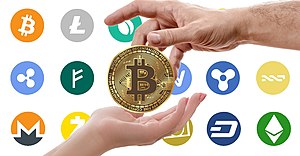
Kryptovaluta
Logoer for forskellige kryptovalutaer
En kryptovaluta er et digitalt aktiv designet til at fungere som et byttemiddel, der bruger kryptografi til at sikre sine transaktioner, for at kontrollere oprettelsen af yderligere enheder og for at verificere overførslen af aktiver. Kryptovalutaer klassificeres som en delmængde af digitale valutaer og klassificeres også som en delmængde af alternative valutaer og virtuelle valutaer.